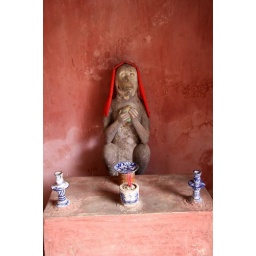
The monkey statue is to be found at one end of an old bridge in Hoi An